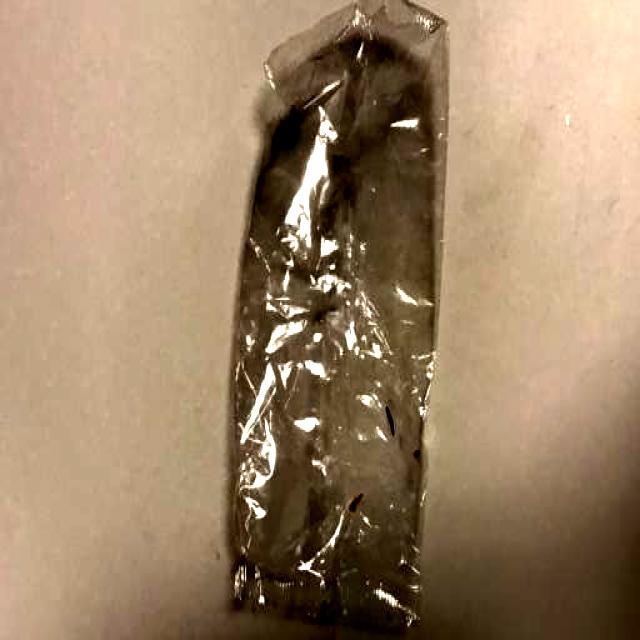
Label: Trash